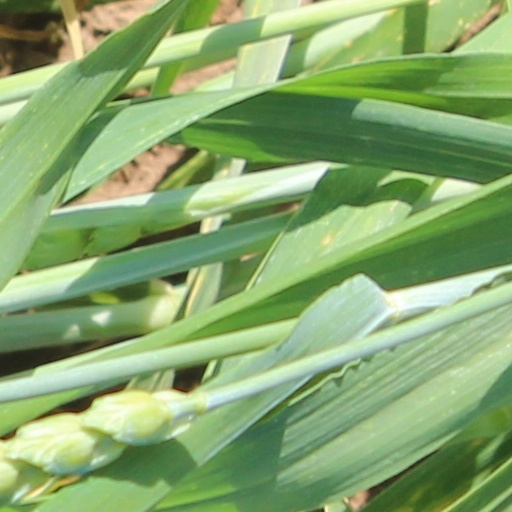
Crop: wheat